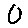
Label: 0